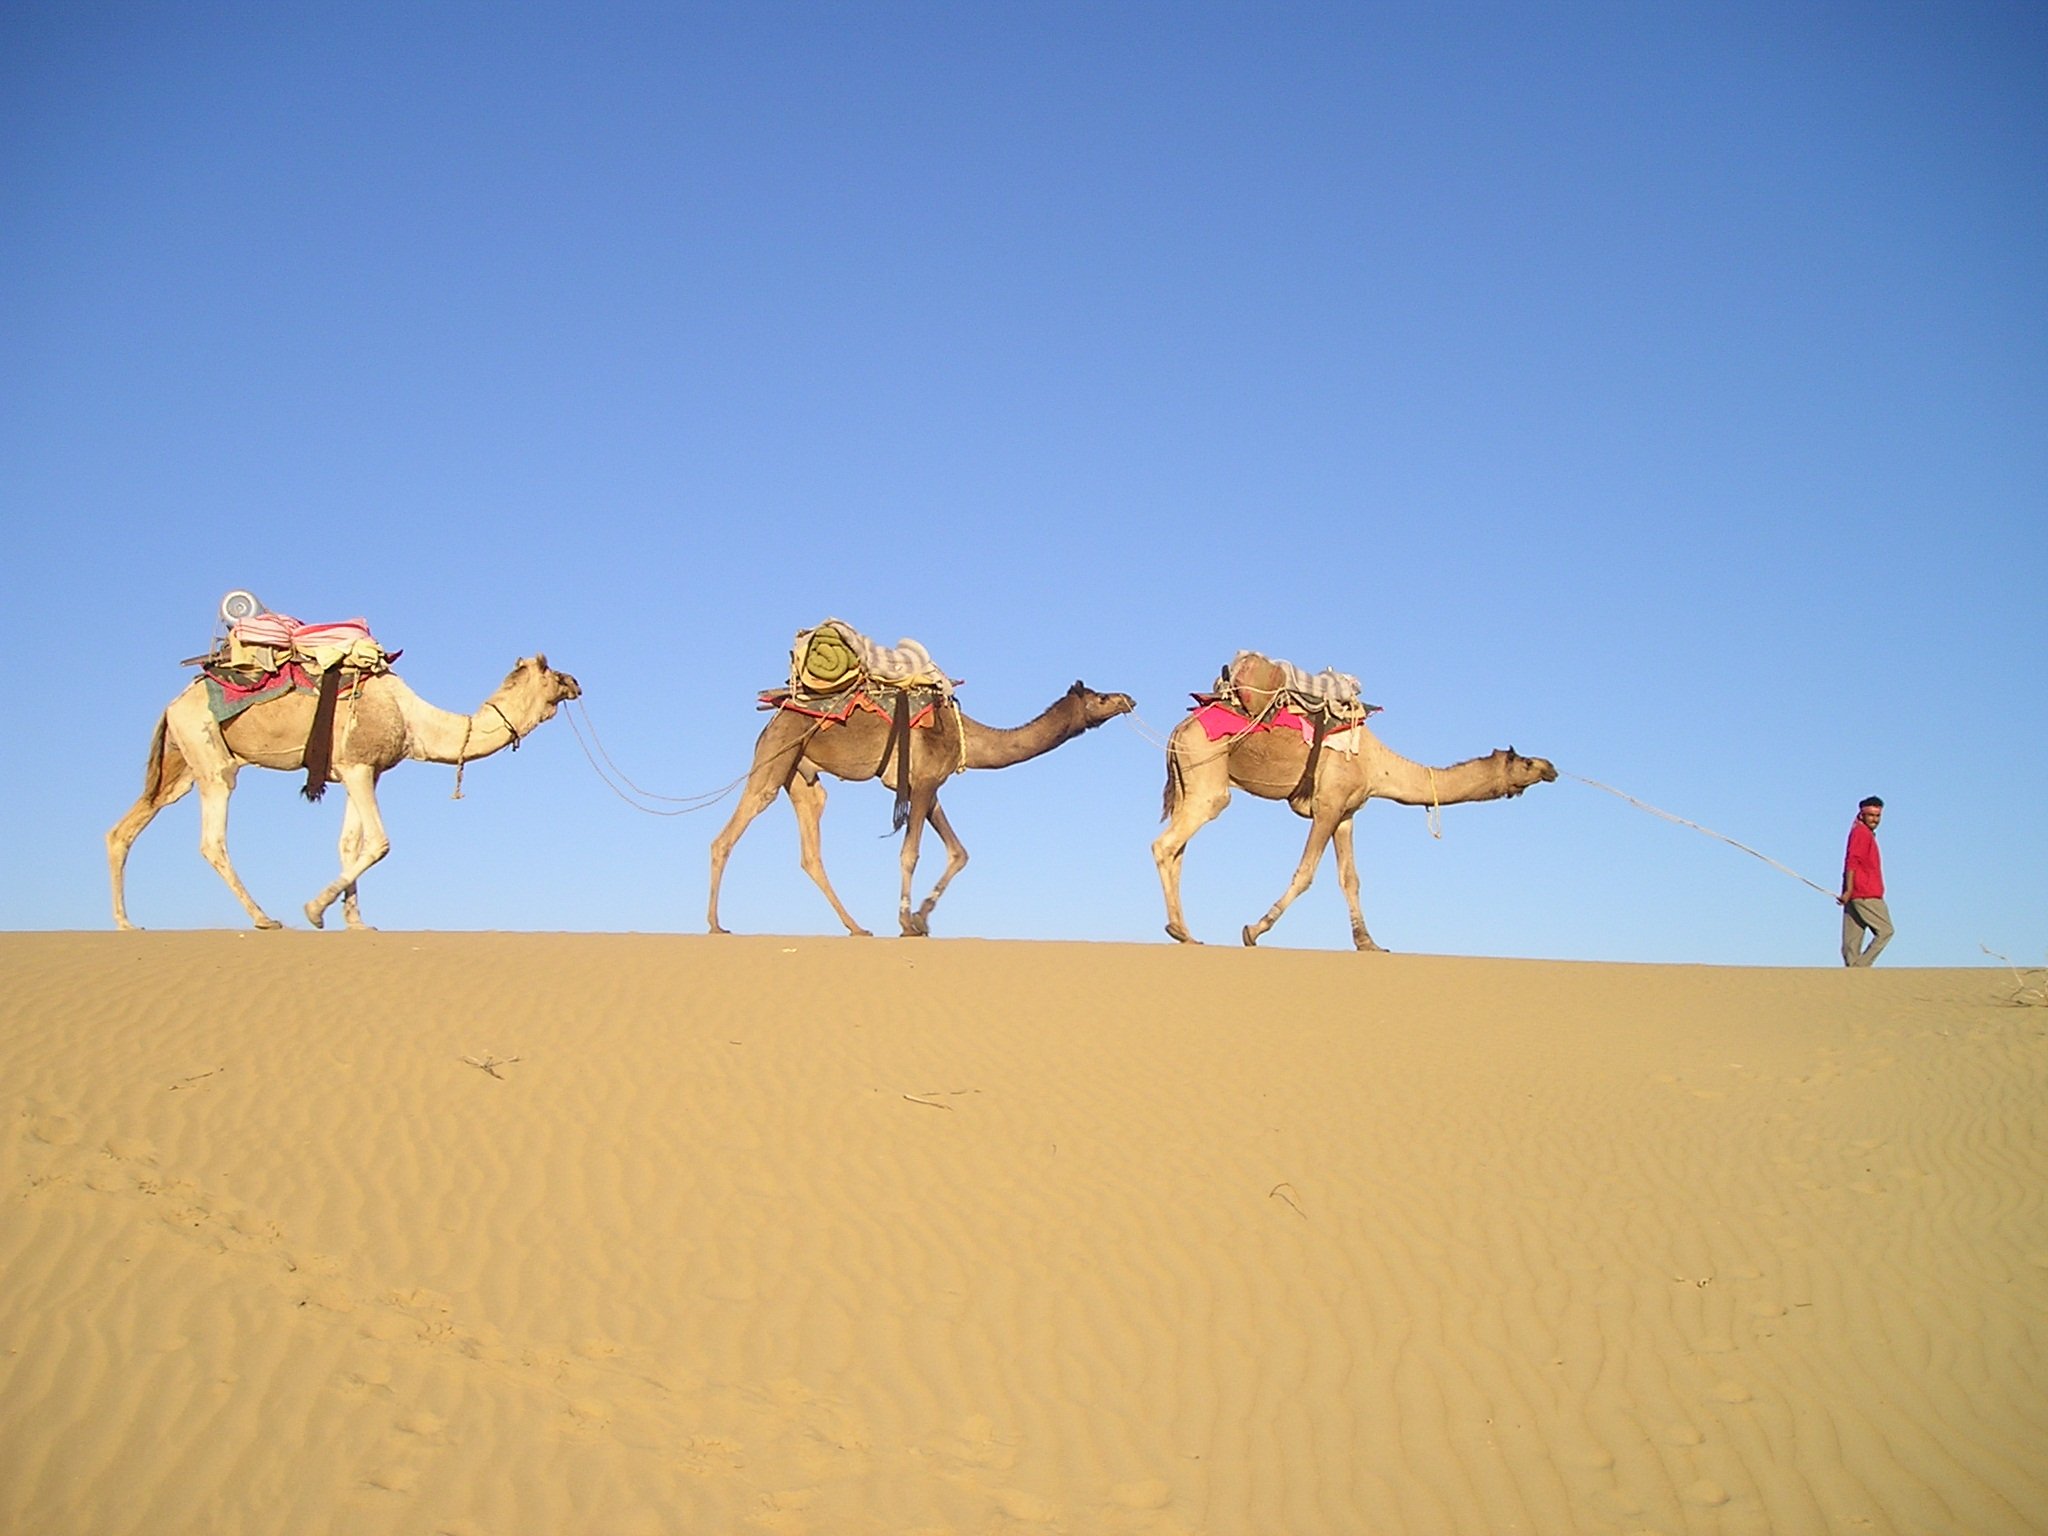
landscape, sand, desert, camel, camels, india, habitat, caravan, sahara, landform, erg, camel driver, natural environment, geographical feature, aeolian landform, camel like mammal, arabian camel